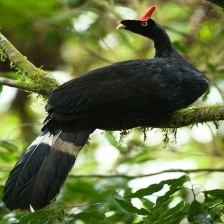
Species: HORNED GUAN
Scientific name: OREOPHASIS DERBIANUS